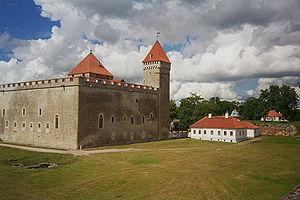
Cet article recense les sites inscrits au patrimoine mondial en Estonie.
Le musée de Saaremaa est un musée du Comté de Saare en Estonie.
Kuressaare est une ville estonienne située sur l'île de Saaremaa. Elle forme une municipalité et c'est la capitale de la région de Saare.
L’histoire de l’Estonie, pays situé sur la rive sud-est de la mer Baltique qui a accédé à l’indépendance en 1918, débute au IXᵉ millénaire av. J.‑C., lorsque les premières populations nomades pénètrent sur son territoire libéré par la dernière glaciation. Selon la théorie la plus répandue, le peuple finno-ougrien, dont descend la majeure partie des Estoniens contemporains, arrive dans la région vers le IVᵉ millénaire av. J.‑C. en introduisant la céramique à peigne commune à plusieurs peuples rattachés à la même famille linguistique.
L'évêché d'Ösel-Wiek était une principauté épiscopale de la Confédération livonienne, située dans le territoire des comtés actuelles de Saare, de Hiiu et de Lääne en Estonie. Le diocèse était suffragant de l'archidiocèse de Riga. Le siège de l'évêché était à Haapsalu. Le château de Kuressaare sur l'île de Saaremaa faisait partie de ses possessions les plus importantes.